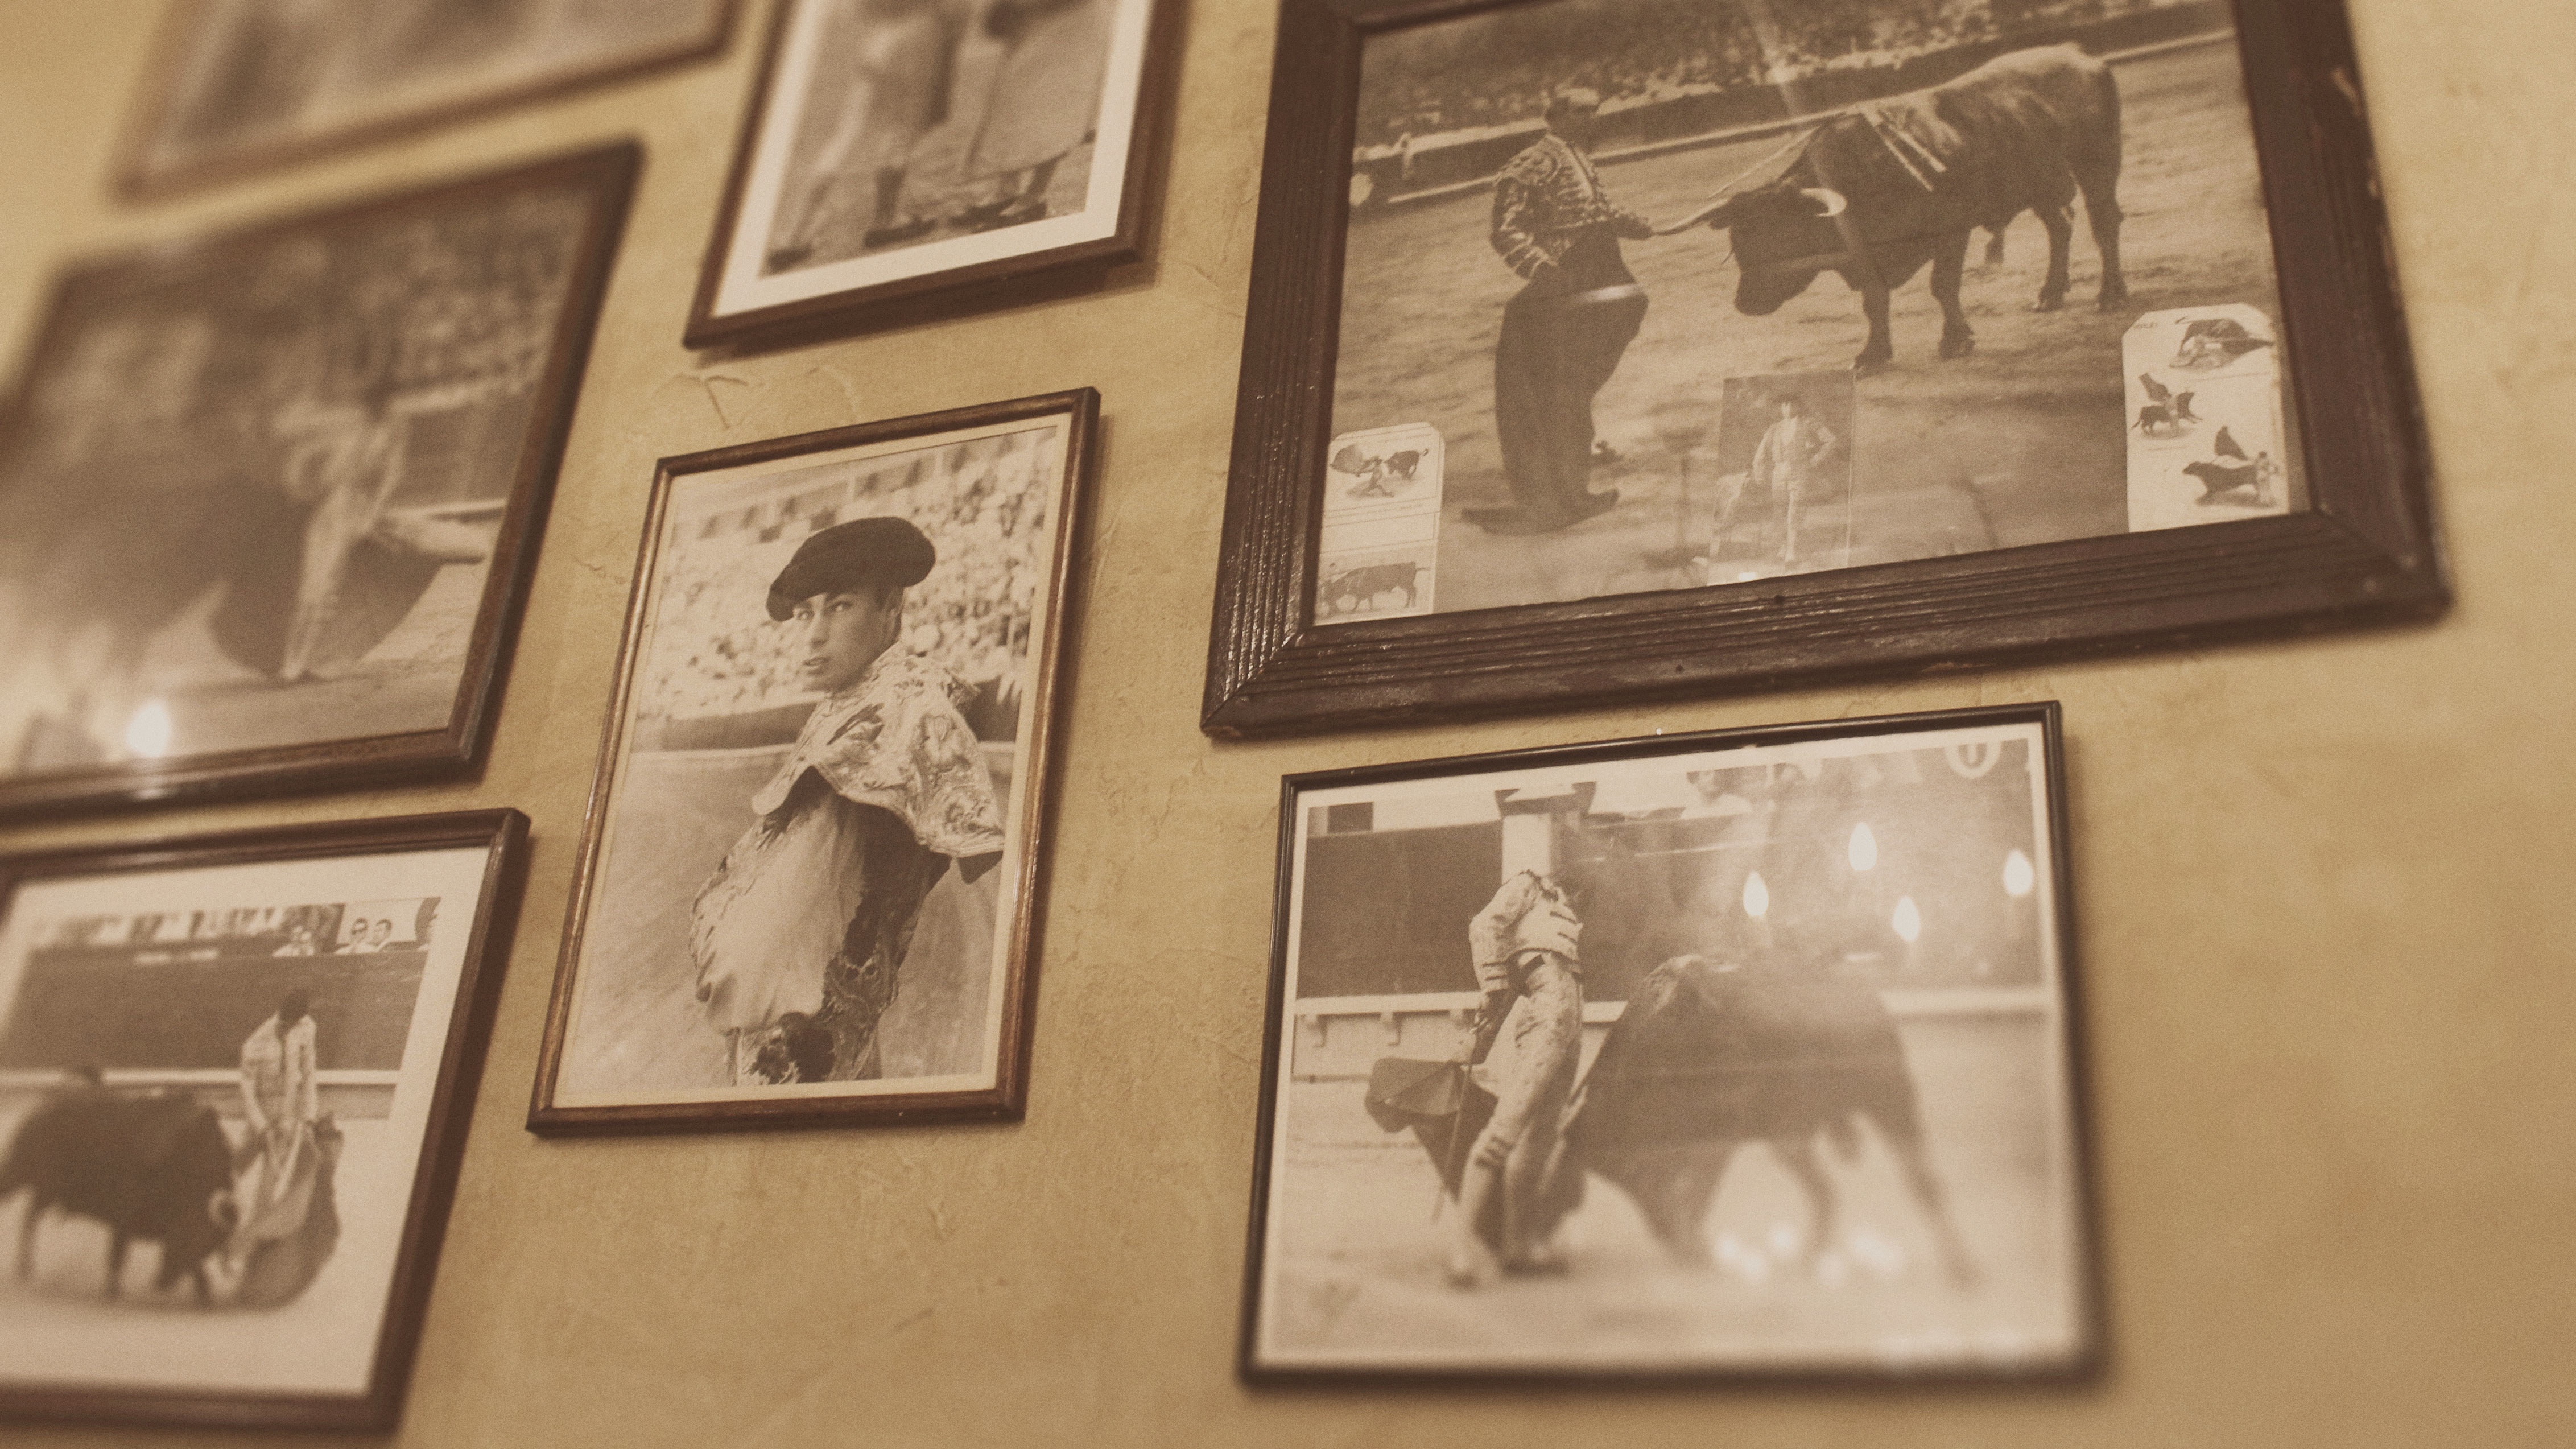
art, sketch, drawing, photograph, history, picture frame, shape, ancient history